Sinking of the RMS Lusitania

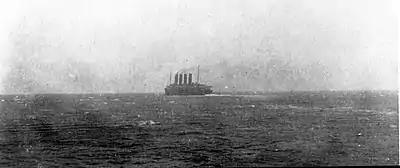

Departure out of New York on the return voyage to Liverpool was at noon on 1 May, two hours behind schedule, because of a last-minute transfer of forty-one passengers and crew from the recently requisitioned . Shortly after departure three German-speaking men were found on board hiding in a steward's pantry. Detective Inspector William Pierpoint of the Liverpool police, who was travelling in the guise of a first-class passenger, interrogated them before locking them in the cells for further questioning when the ship reached Liverpool. Also among the crew was an Englishman, Neal Leach, who had been working as a tutor in Germany before the war. Leach had been interned but later released by Germany. The German embassy in Washington was notified about Leach's arrival in the United States, where he met known German agents. Leach and the three German stowaways went down with the ship. They were found with photographic equipment and thus probably had been tasked with spying on the ship. Most probably, Pierpoint, who survived the sinking, would already have been informed about Leach.